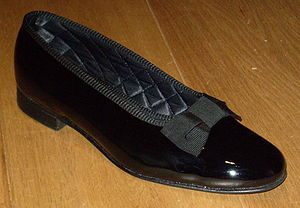
Pump
En laksko  i pump-design, der bruges til kjole og hvidt eller smoking.
Men's Court Shoe
Pump er en sko, der er skåret meget lavt foran eller i overlæderet og som ikke har nogle fastgørelsesanordning. De er en del af den formelle herrepåklædning og kaldes nogle gange for en operapump eller operaslipper.